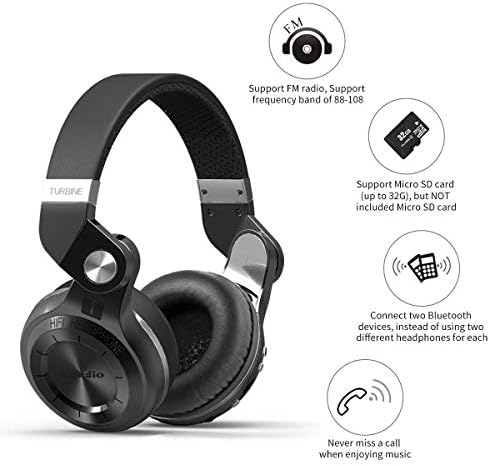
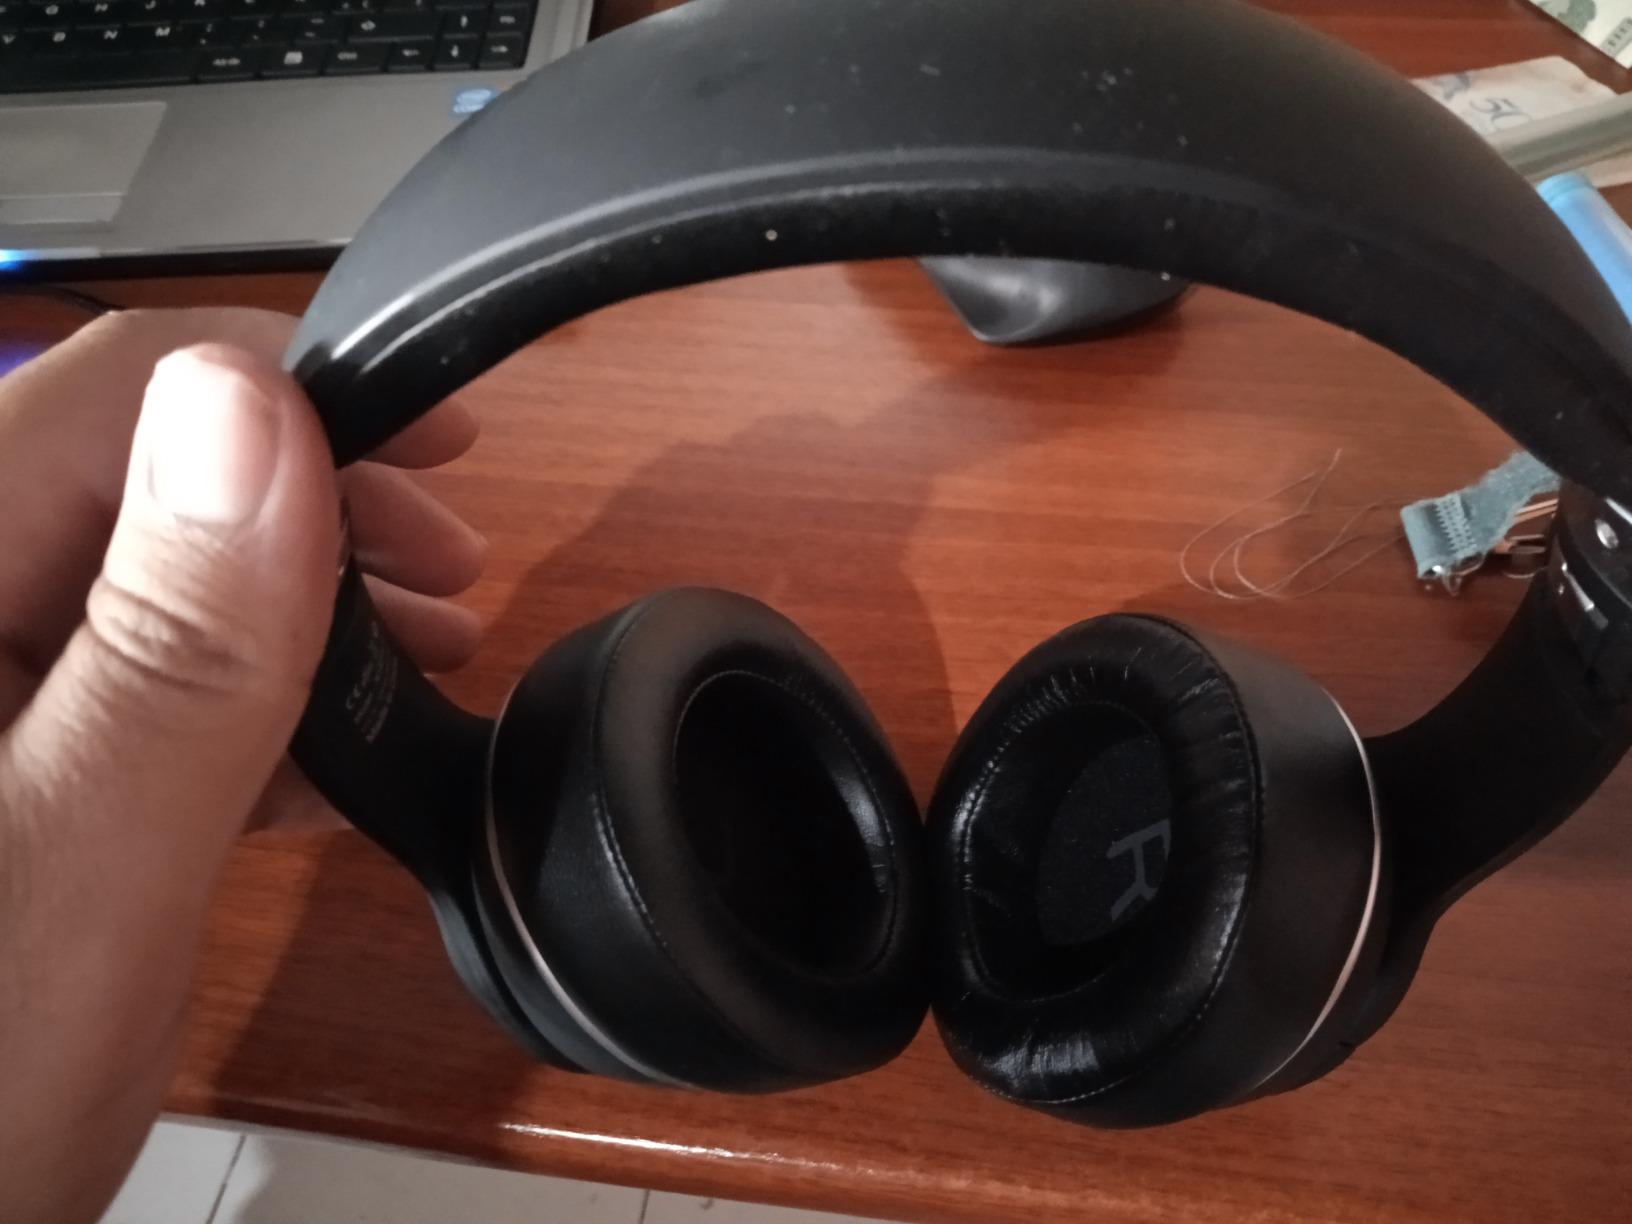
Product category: headphones
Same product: no